Dominic Bruce

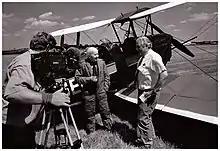
Bruce (middle, in flying suit and Caterpillar Club tie, glass in hand, aged 80) being interviewed by a SKY TV reporter, at RAF Fairford during the RAF 50th Anniversary Victory Airshow in 1995, where he was chosen to represent RAF veterans of 1935.

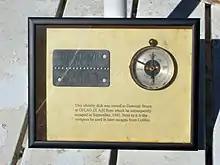
The perforated German Government copper identity tag issued to Bruce at Spangenberg (on his death it would have been broken in half); and the compass he used after escaping from Colditz to find his way through Germany to freedom.

On 9 June 1941, while navigating a Wellington bomber over the North Sea, on a mission to bomb enemy shipping on the Dutch and Belgium coast, his aircraft was shot down by what was thought to be two Bf 109s. The Bf 109s were first encountered four miles from Calais. Walter "Jap" Schneider claimed shooting down Bruce's Wellington.